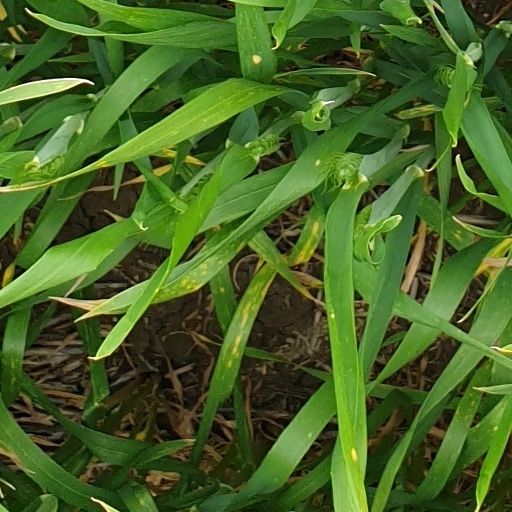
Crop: wheat